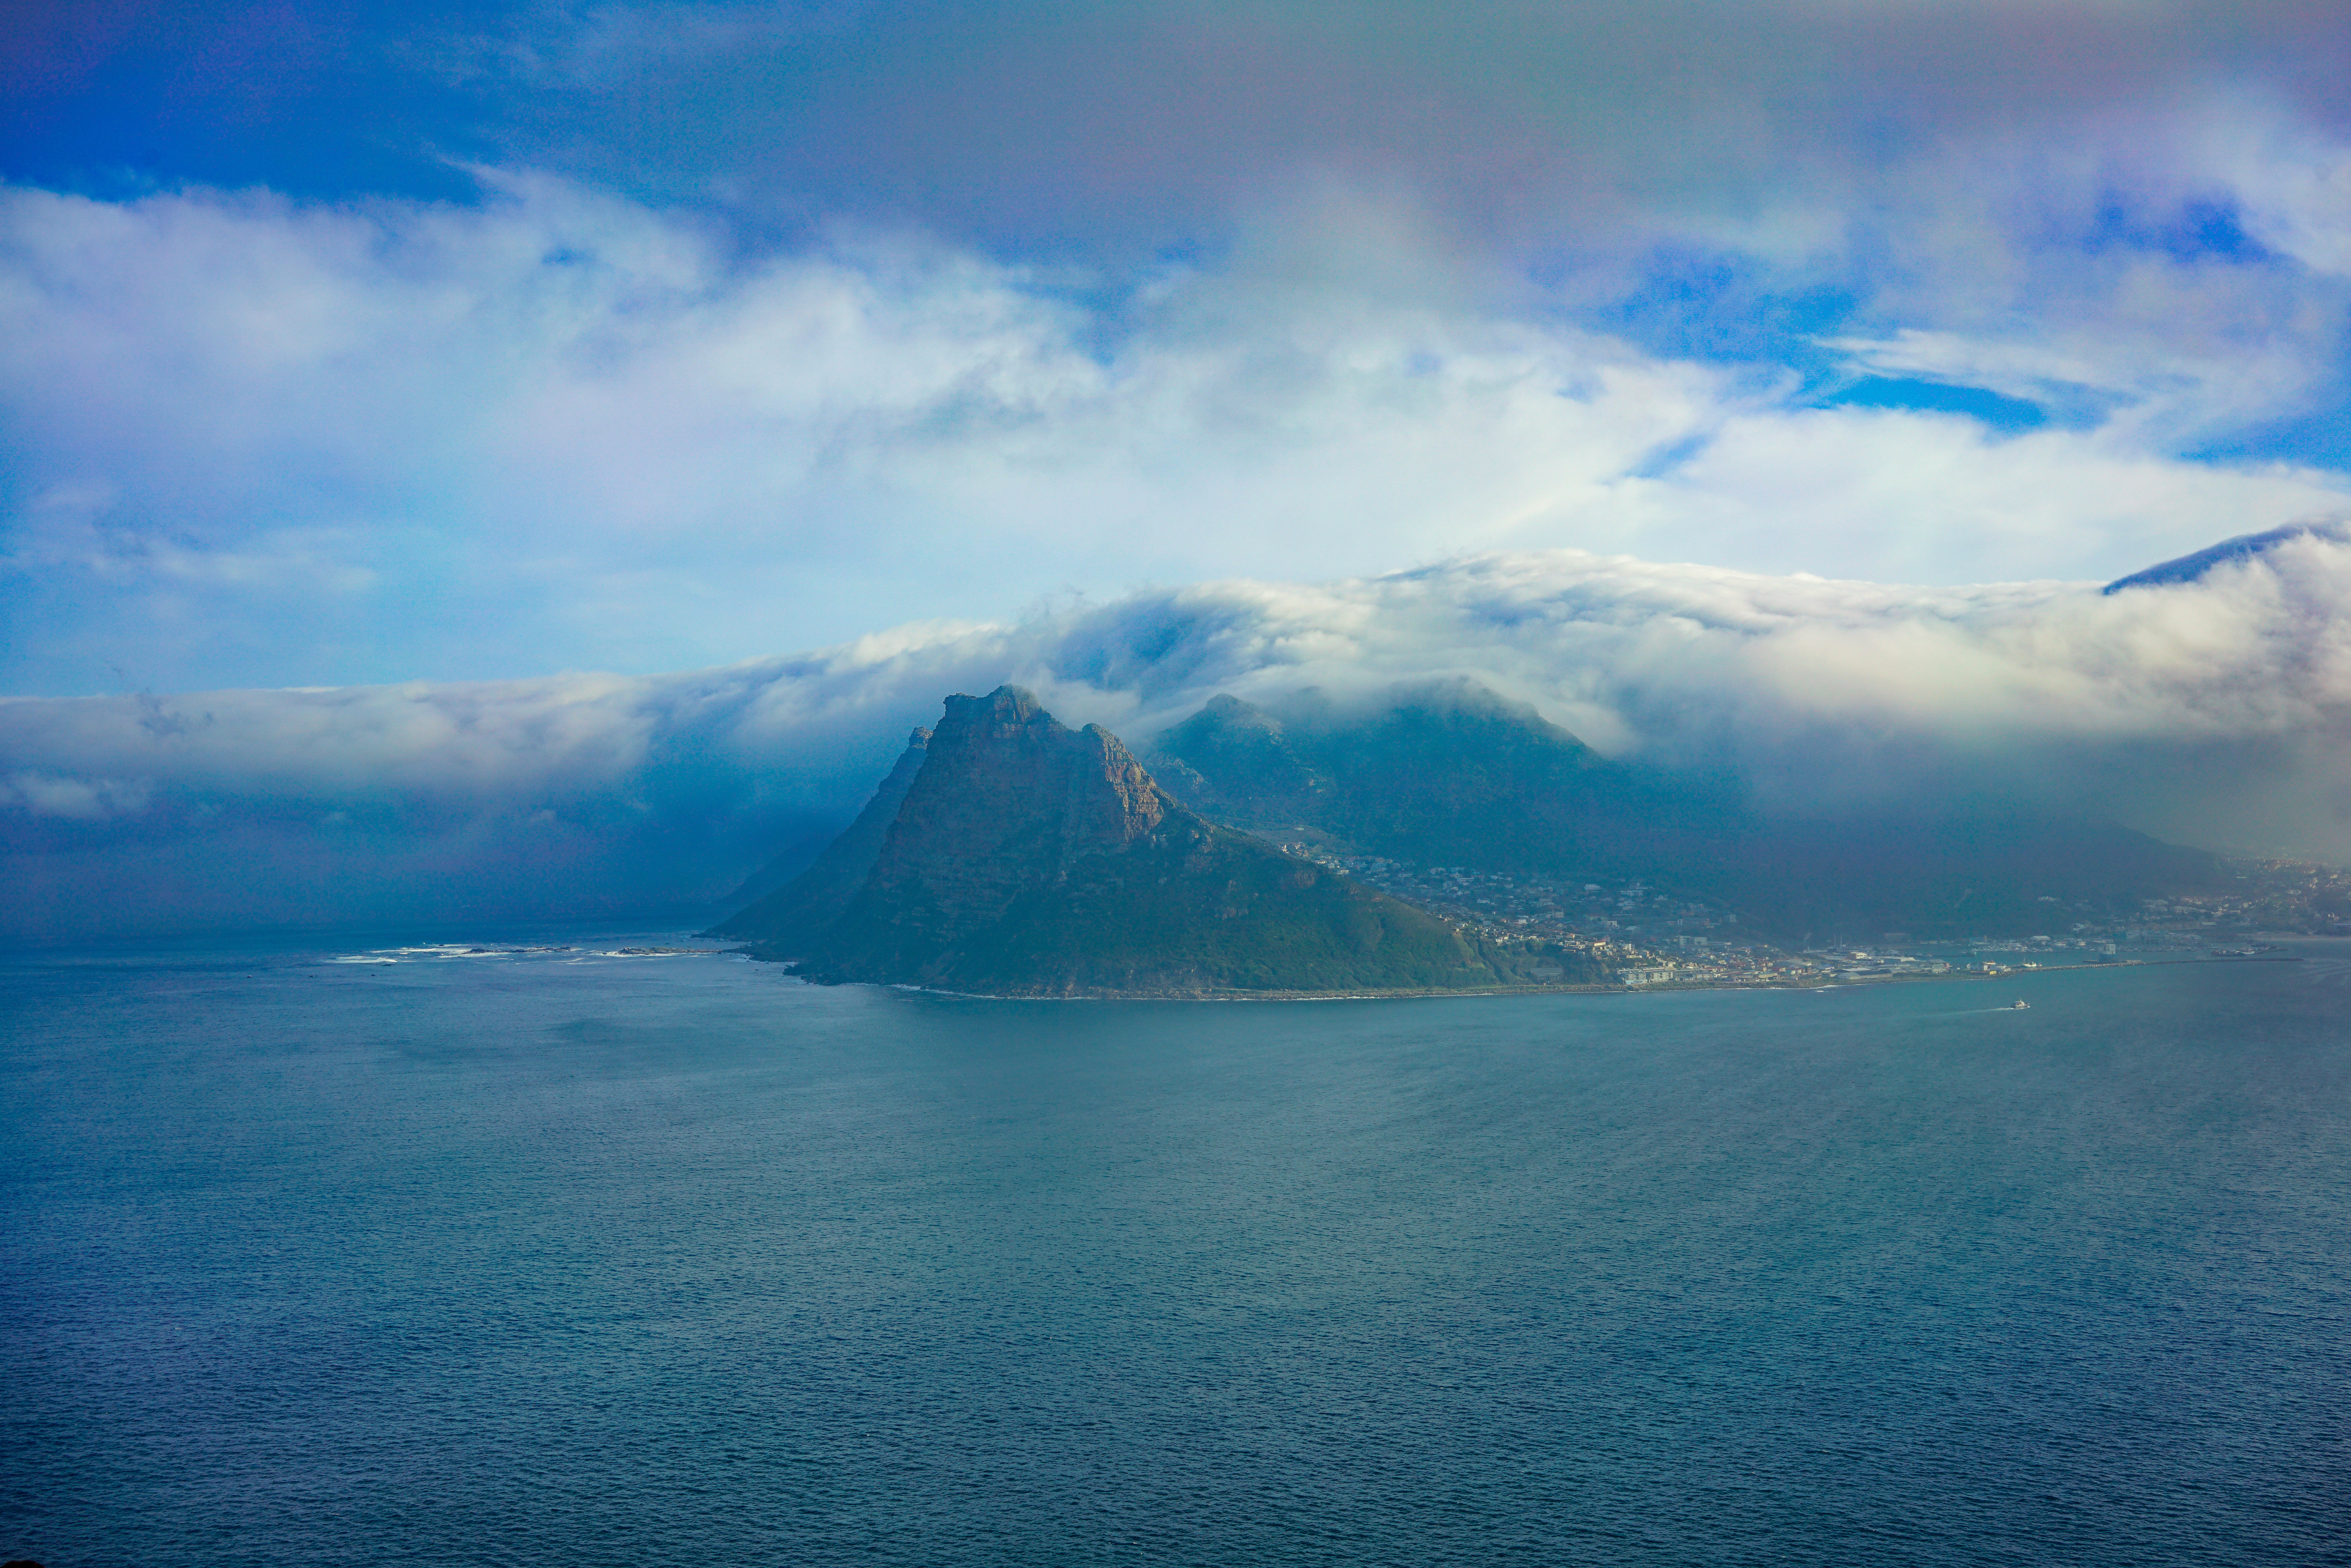
sea, coast, ocean, horizon, mountain, cloud, sky, sunlight, morning, wave, lake, dawn, mountain range, dusk, reflection, bay, fjord, loch, landform, meteorological phenomenon, geographical feature, atmospheric phenomenon, atmosphere of earth